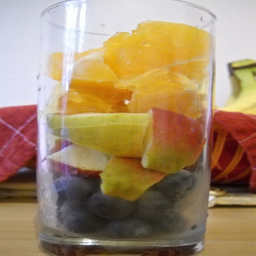
A glass cup full of different types of fruit.
A view of some fruit that is in a white glass.
A beverage glass filled with various fresh fruit pieces.
The cup has multiple fruits inside of it.
A glass full of blueberries, apples, and other fruit.